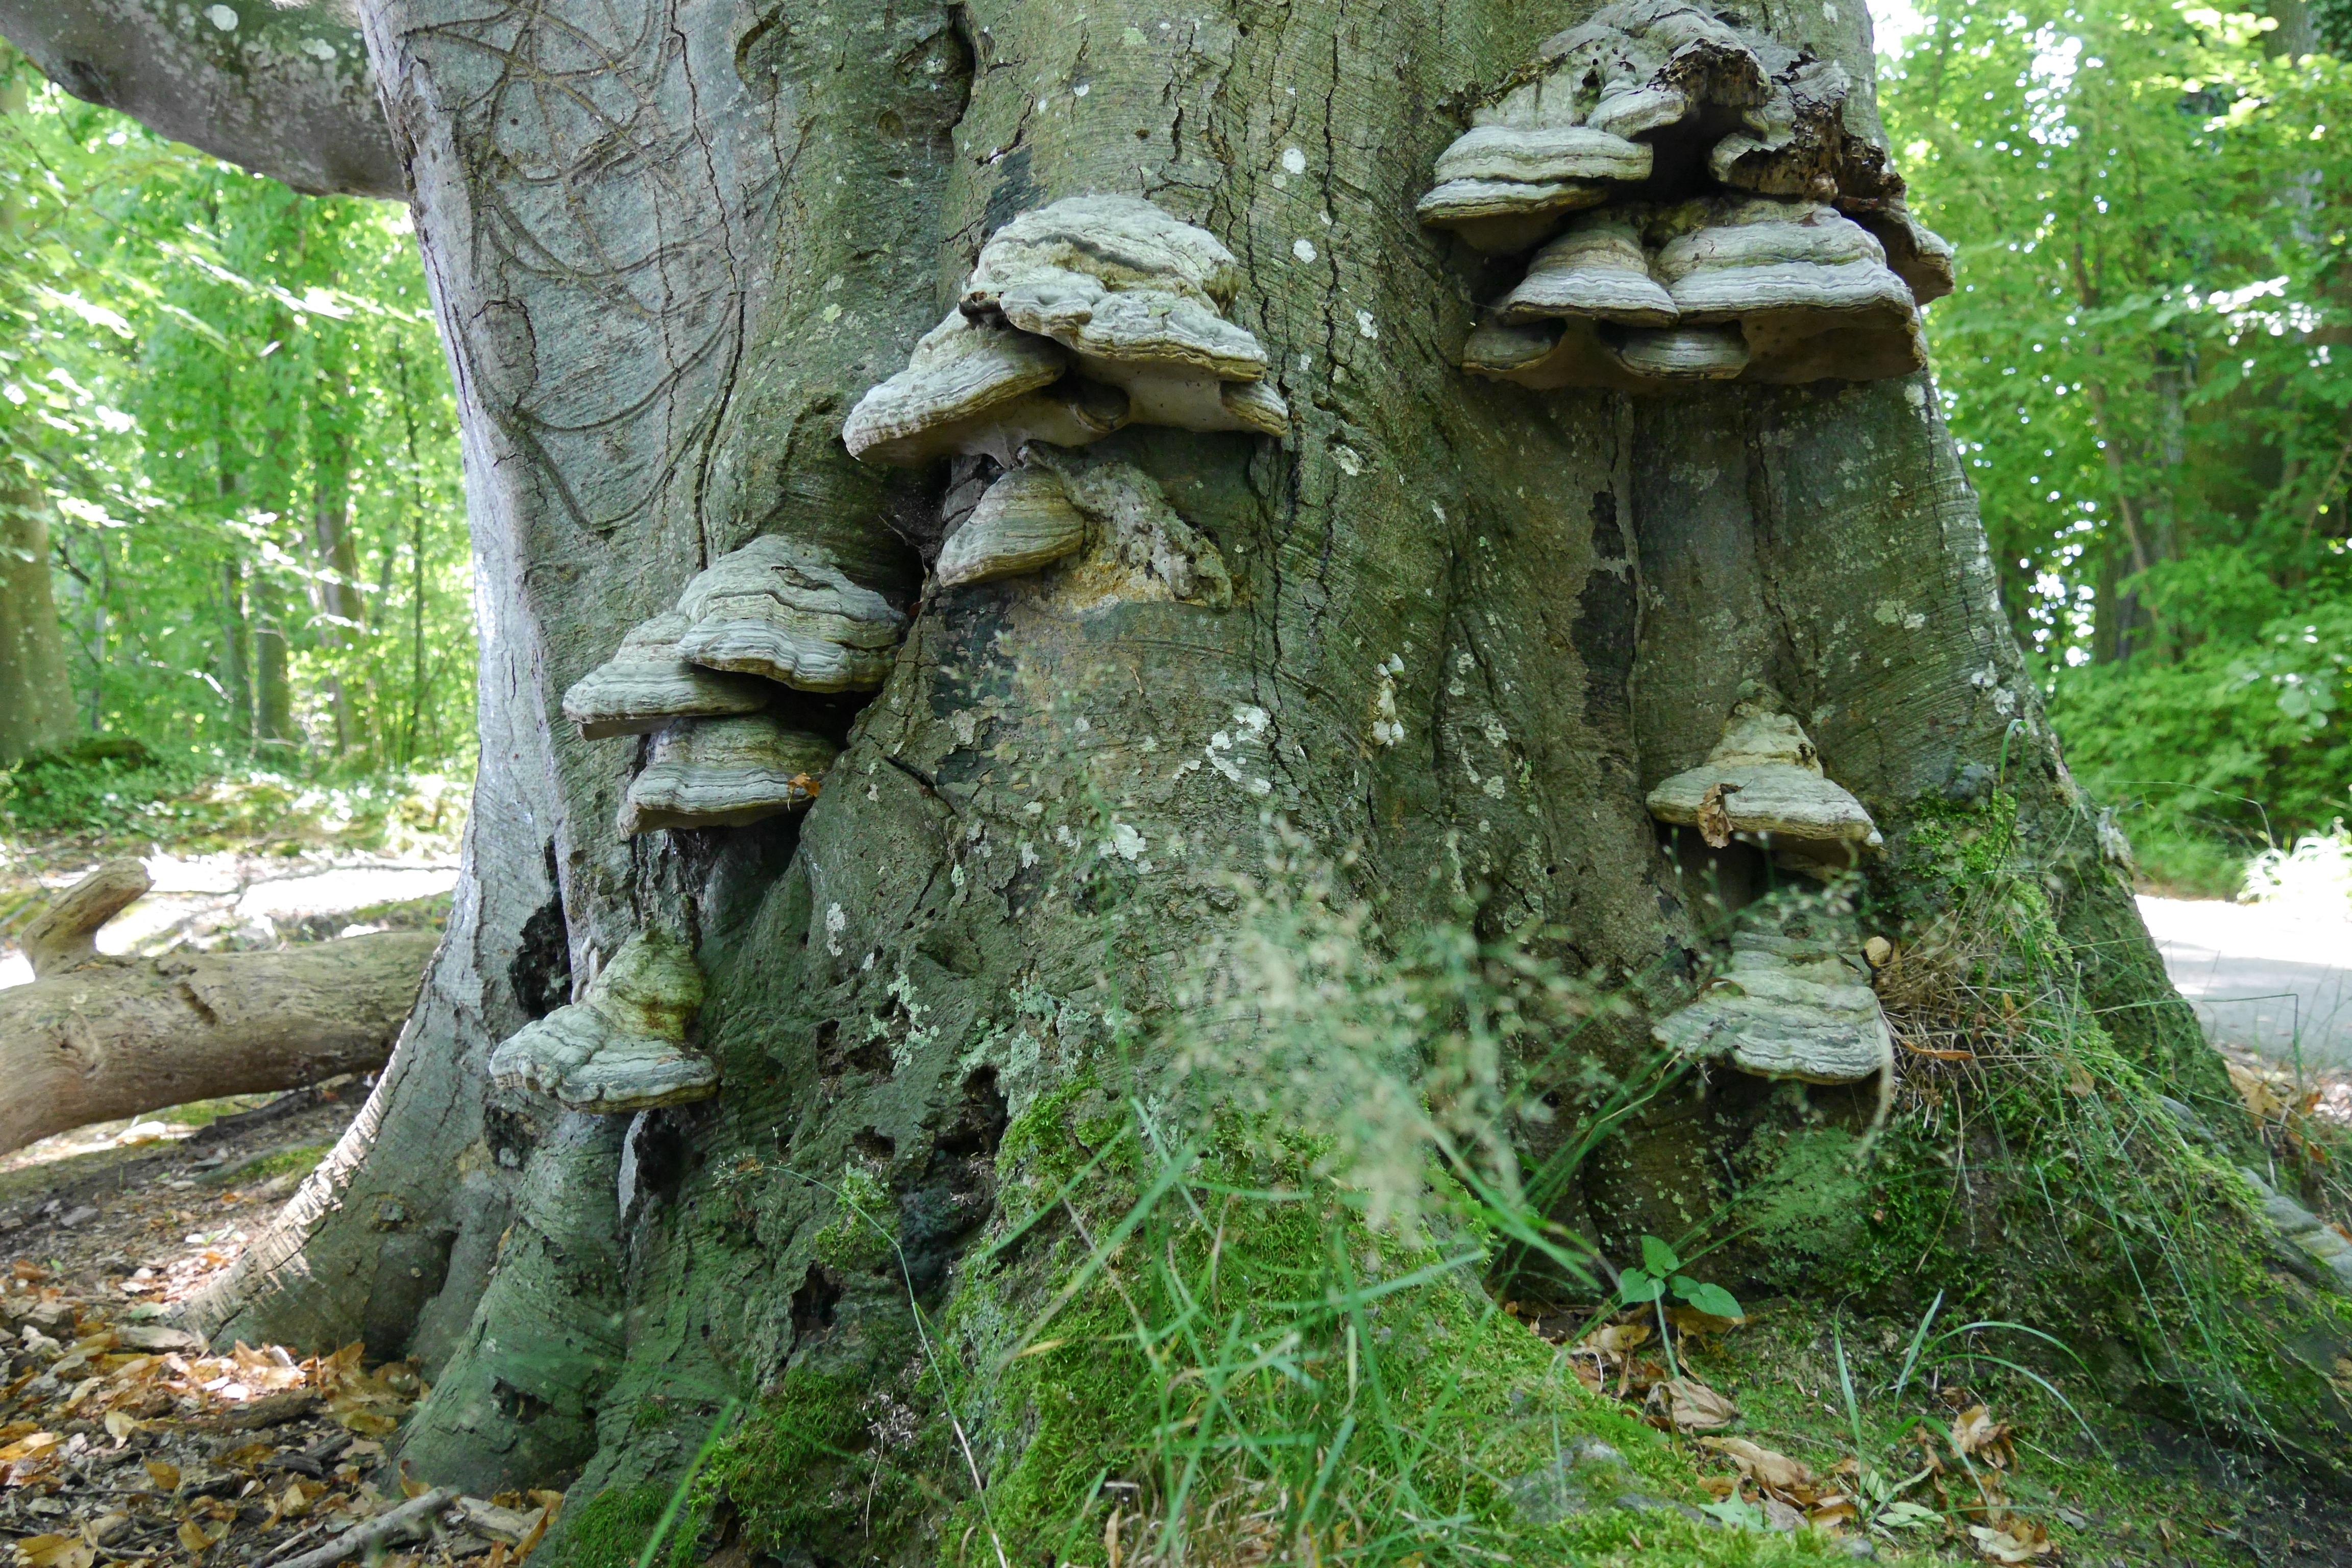
tree, trunk, monument, statue, sculpture, woodland, tree fungus, tree mushroom